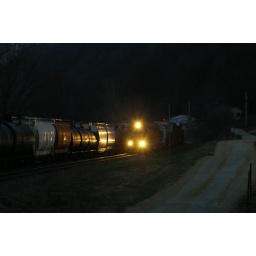
A now-northbound IC&amp;amp;E train comes off the lake at Sabula, IA, its headlights reflecting off of cars in the siding.